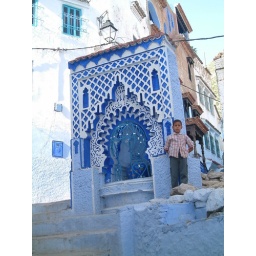
A water well in the mountain town of Chefchaouen, Morocco